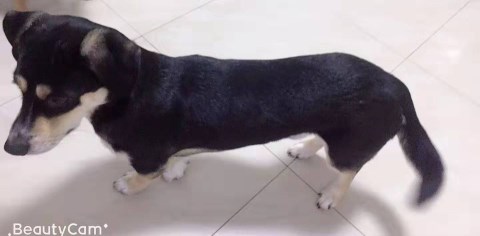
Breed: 3336-n000121-chinese_rural_dog